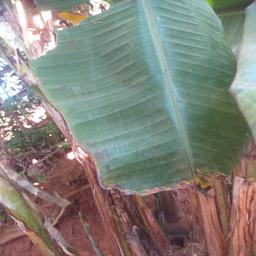
Label: MALBHOG LEAF